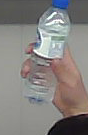
Product: nestle_water